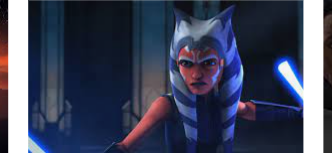
Portrait style: Cartoon Portrait